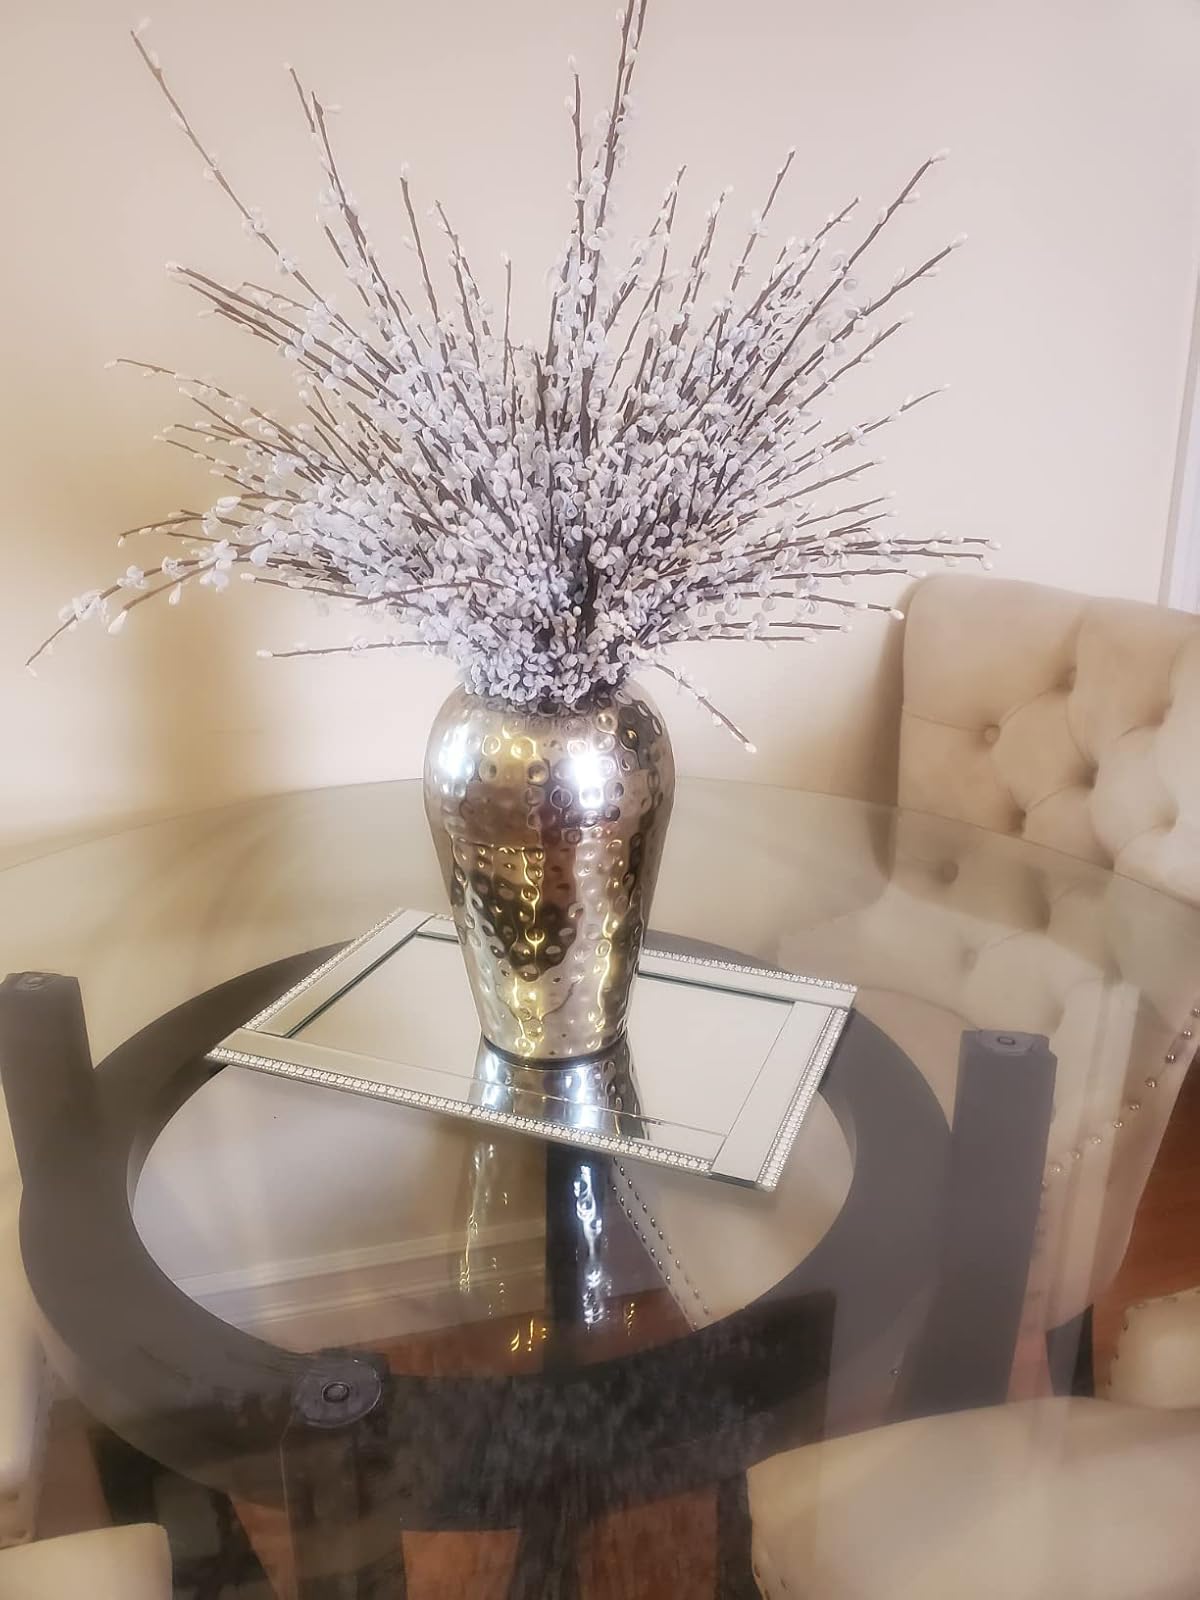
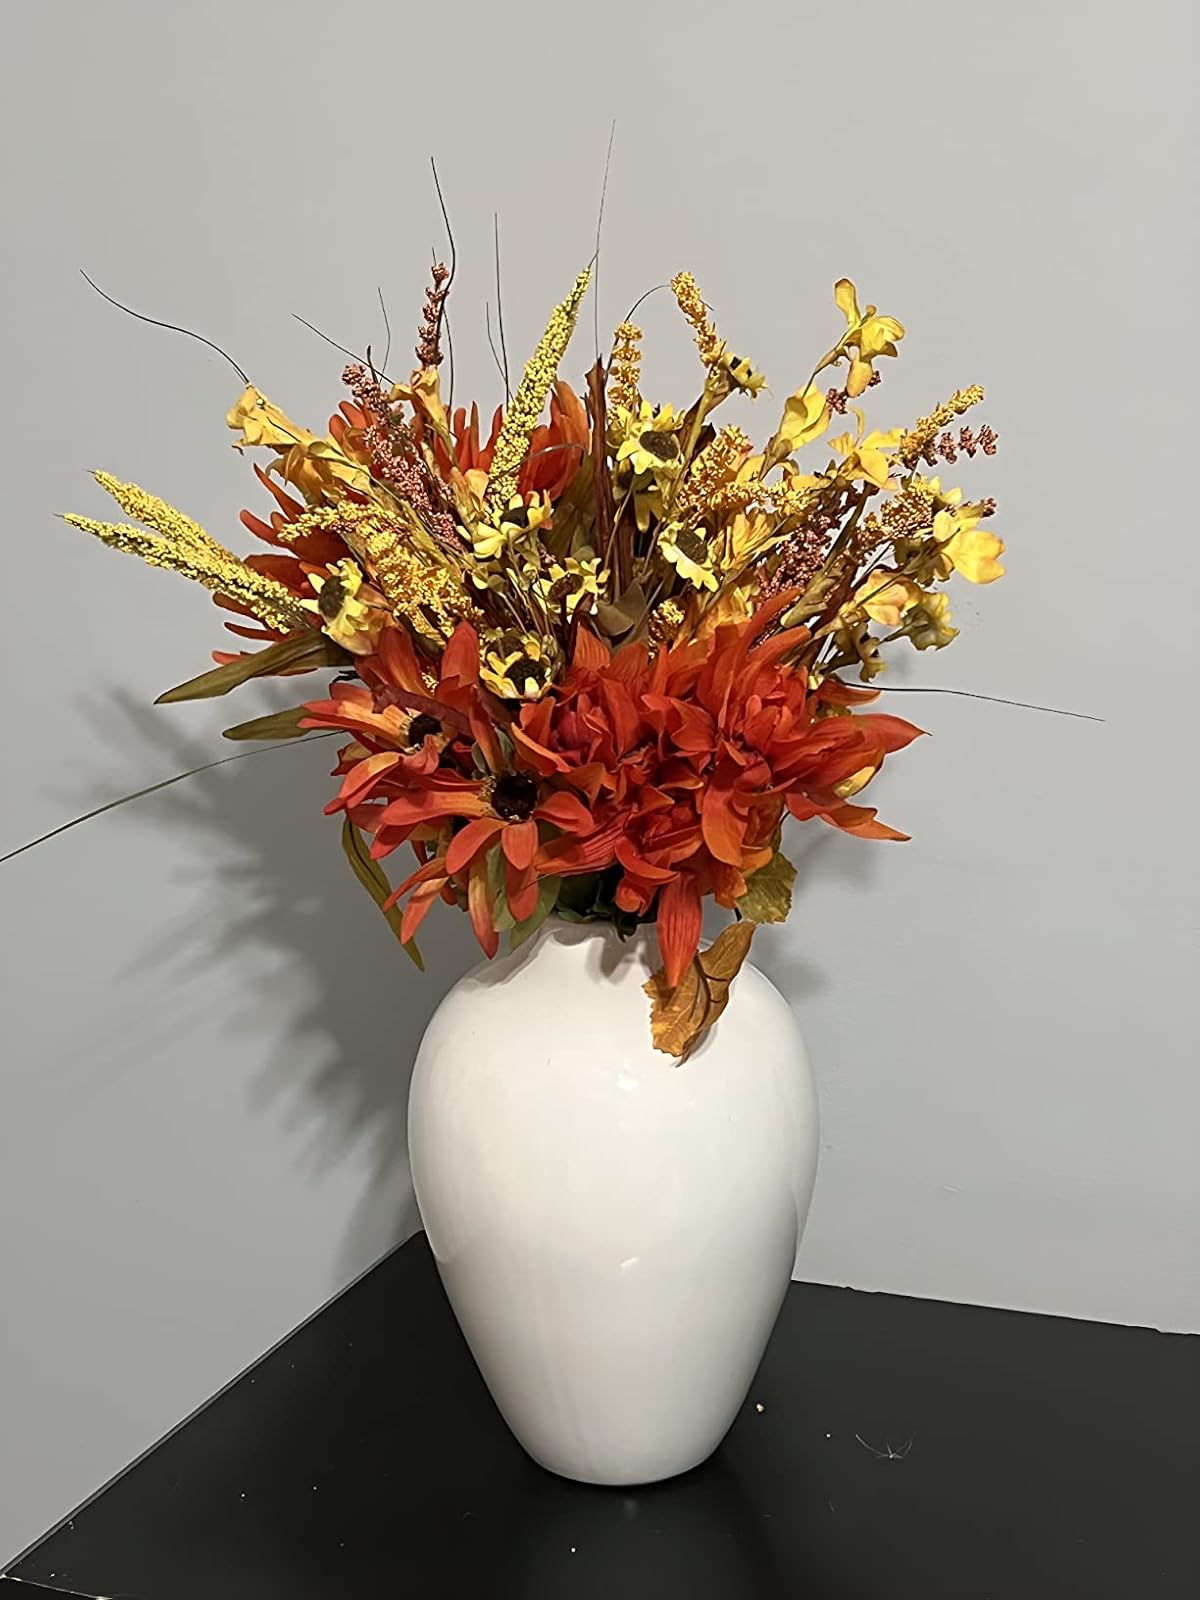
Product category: vase
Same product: no